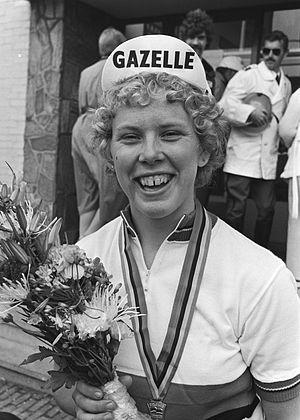
Petra de Bruin, née le 22 février 1962 à Nieuwkoop, est une coureuse cycliste néerlandaise.